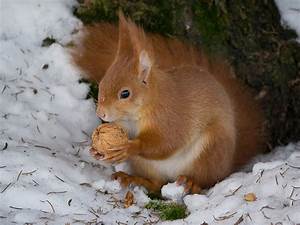
Label: scoiattolo